Presidency of Mauricio Macri

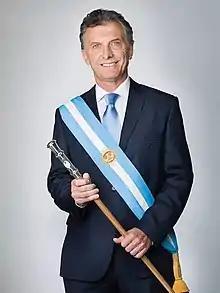
Official portrait, 2015

Mauricio Macri's tenure as the president of Argentina began on 10 December 2015, and ended on 10 December 2019. Macri, a member of the Republican Proposal, took office after defeating the Justicialist candidate, Daniel Scioli, in the 2015 general election. He is Argentina's first democratically elected non-Radical or Peronist president since 1916. Macri unsuccessfully sought re-election in the 2019 general election, losing to Alberto Fernández and becoming the first incumbent president in Argentina and South America's history to be unseated by a challenger and not reach a second term.